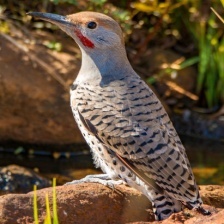
Species: GILDED FLICKER
Scientific name: COLAPTES AURATUS